Battery 223

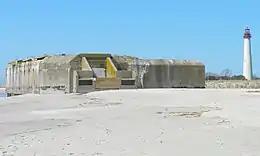

Battery 223 is in Lower Township, Cape May County, New Jersey, United States. The harbor defense battery was completed in 1943. It was added to the National Register of Historic Places on June 25, 2008.